Imperial War Museum Duxford

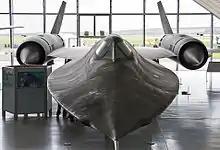
Lockheed SR-71 Blackbird −962

From the late 1970s onward, the museum acquired several important American aircraft; examples include a B-17G Flying Fortress in 1978, a B-29 Superfortress named "It's Hawg Wild" in 1980, and a B-52 Stratofortress in 1983. With Duxford's association with the US Army Air Forces (USAAF), in the mid-1980s plans developed for a commemoration of the role of American air power in the Second World War. A group of American supporters was formed, and the architect Norman Foster was commissioned to design a new building. Fundraising for the project began in 1987, support and funds being sought in the United States; the Founding Member was General Jimmy Doolittle in 1989. Fundraising events were held across the US in Houston (1989), Washington, D.C., (1991) and Los Angeles (1992). The project was widely supported in the United States by some 50,000 individual subscribers. A further $1 million of funding was secured from Saudi Arabia, and £6.5 million from the Heritage Lottery Fund. On 8 September 1995 the groundbreaking for the new building was performed by wartime 78th Fighter Group veteran, Major James E Stokes.